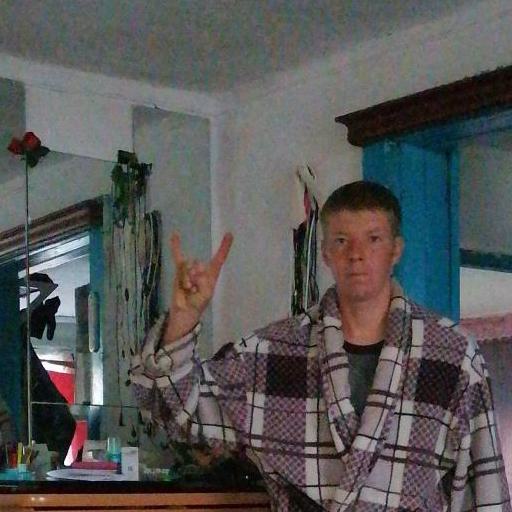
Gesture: rock